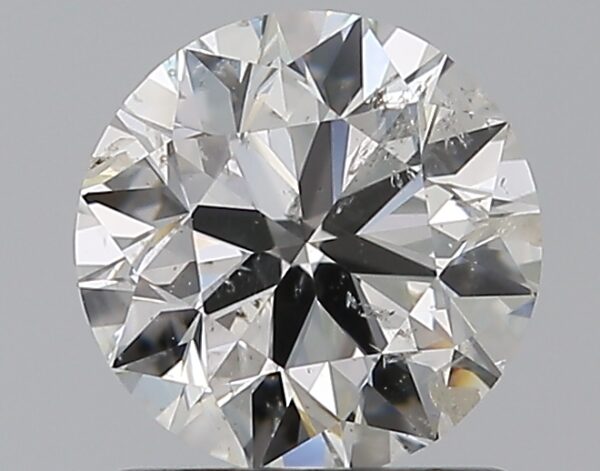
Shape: round
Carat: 1
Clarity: SI2
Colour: H
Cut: EX
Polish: EX
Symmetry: EX
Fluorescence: N
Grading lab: IGI
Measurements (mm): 6.34 x 6.29 x 3.96